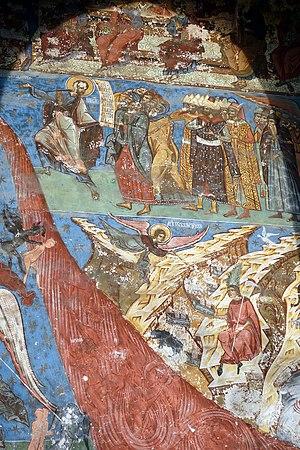
façade occidentale de l'église du monastère de Humor: le jugement dernier Roumanie
Le monastère de Humor est un monastère de Bucovine en Roumanie, se trouvant à 5 km de la ville de Gura Humorului. Il a été bâti par le logothète Toader Bubuiog entre 1530 et 1535.